Answer in natural language. How many Dressers are visible in the scene? Choose between the following options: 0, 3, 2, 1 or 4
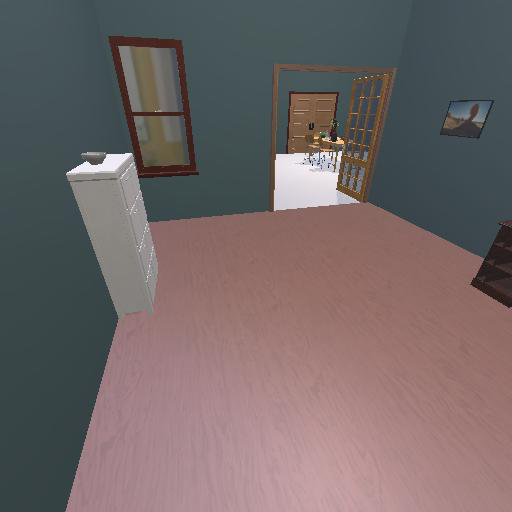
<answer>1</answer>